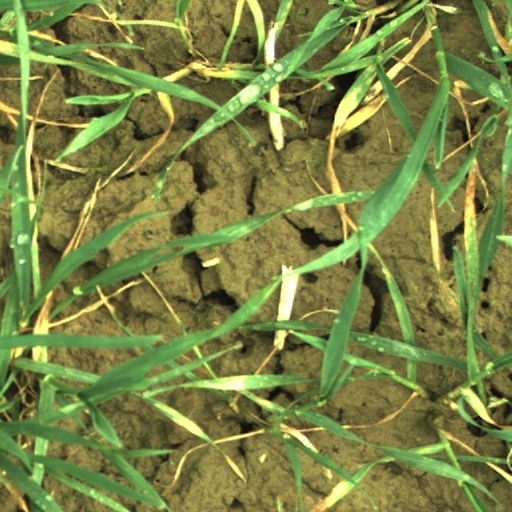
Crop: wheat